Nick Stewart

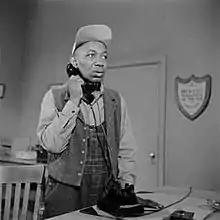
Stewart as Lightnin' in "The Amos 'n' Andy Show", 1951

Horace Winfred "Nick" Stewart (March 15, 1910 – December 18, 2000), also billed as Nick O'Demus, was an American television and film actor. He was best known for his role as Lightnin' (Willie Jefferson) on TV's "The Amos 'n' Andy Show" (1951–1953).